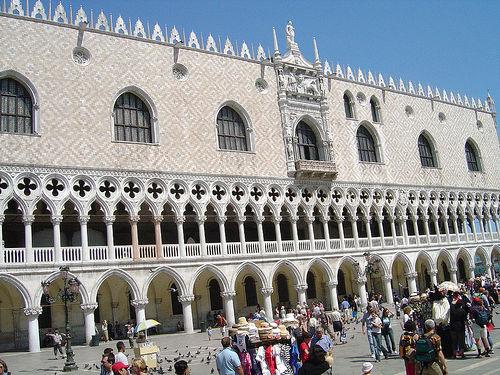
Weather: sun or clear